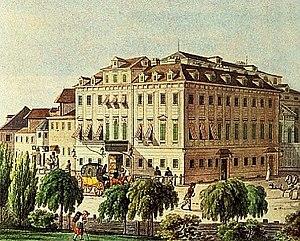
La symphonie nᵒ 5 en ut mineur, op. 67, dite Symphonie du Destin, a été écrite par Ludwig van Beethoven en 1805-1807 et créée le 22 décembre 1808 au Theater an der Wien de Vienne. Le compositeur a dédié l'œuvre au prince Lobkowitz et au comte Razumovsky, un diplomate russe qui avait commandé les trois quatuors à cordes de l'op. 59 à Beethoven.
La symphonie nᵒ 6 en fa majeur, opus 68, dite Pastorale, de Ludwig van Beethoven, est composée entre 1805 et 1808. Beethoven l'intitule précisément dans une lettre à Breitkopf & Härtel: Symphonie Pastorale, ou Souvenir de la vie rustique, plutôt émotion exprimée que peinture descriptive et la co-dédie au prince Lobkowitz et au comte Razumovsky. L'œuvre est créée le 22 décembre 1808 au Theater an der Wien de Vienne et publiée en avril 1809 chez Breitkopf & Härtel, jouée et publiée en même temps que la 5°.
janvier : Publication des 3 quatuors à cordes op. 59 Razoumovski de Beethoven.
Ludwig van Beethoven [ludvig van betɔvœn] est un compositeur et pianiste allemand né à Bonn le 15 ou 16 décembre 1770 et mort à Vienne le 26 mars 1827.
Le Theater an der Wien est un théâtre historique de Vienne construit au début du XIXᵉ siècle dans le style Empire sous l'impulsion de l'impresario Emanuel Schikaneder.